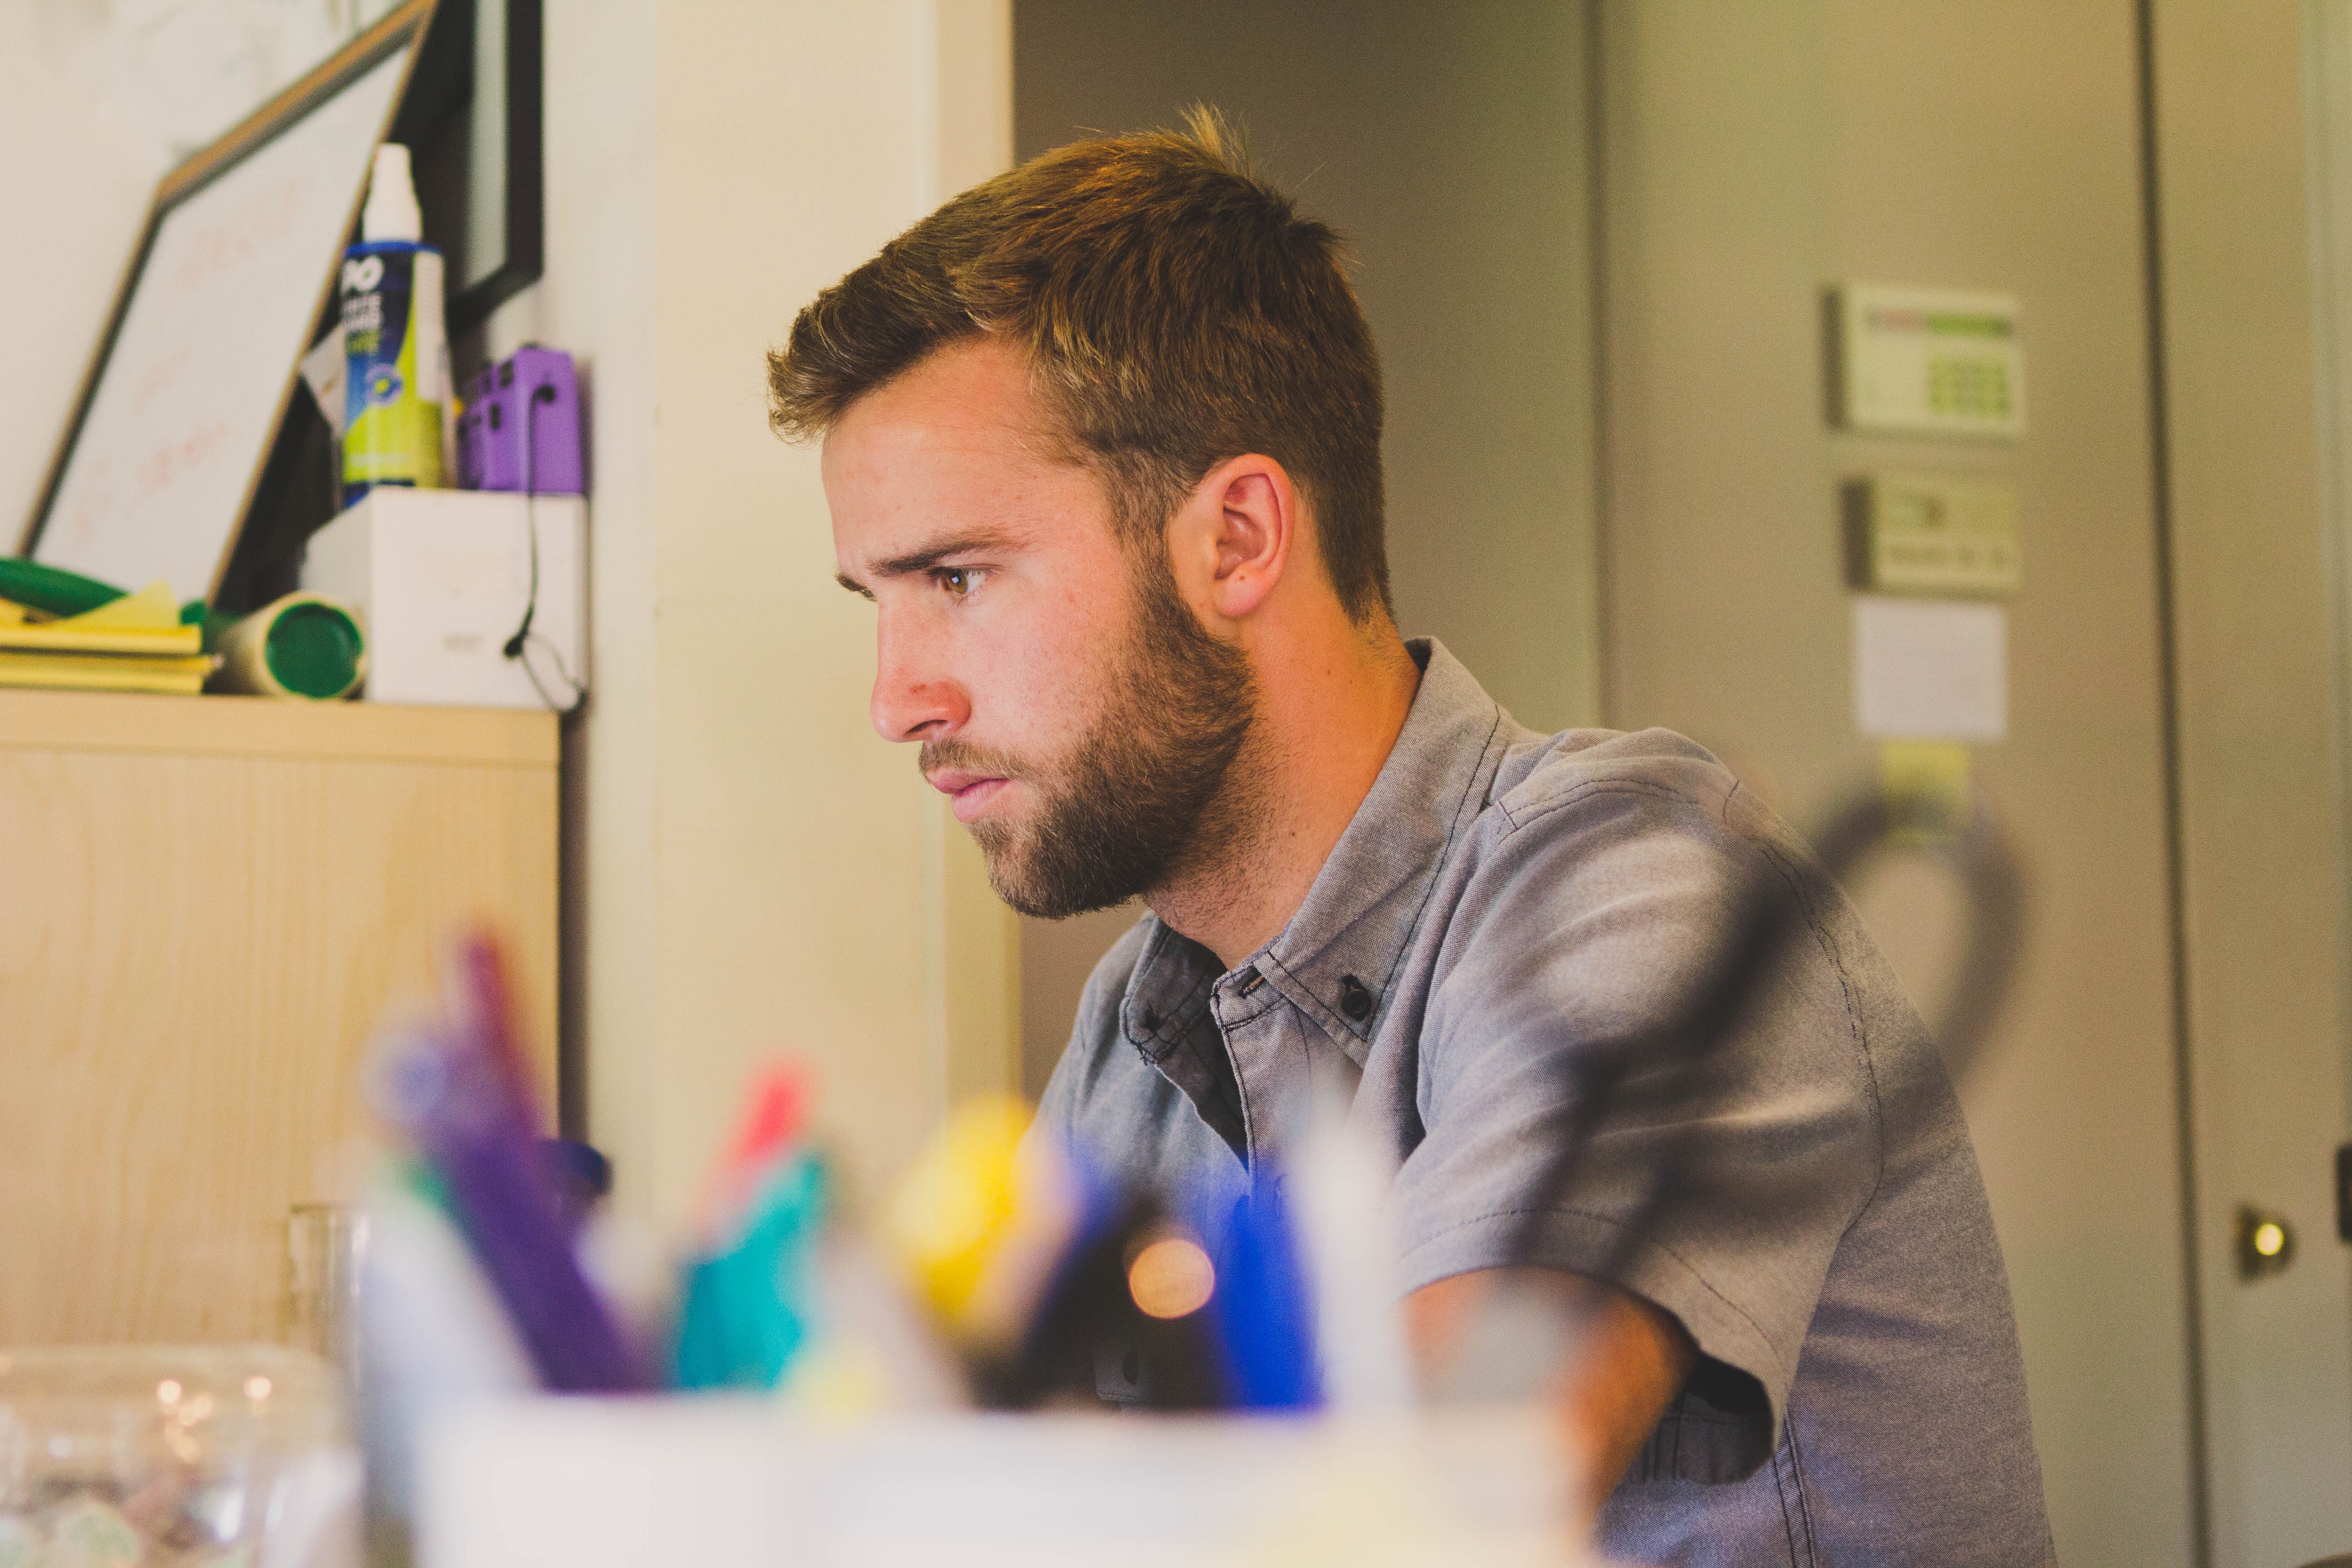
desk, work, man, working, person, people, male, guy, office, professional, business, beard, shirt, home office, startup, fun, design, freelancer, freelance, supplies, job, concentration, start up